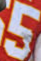
Number: 5